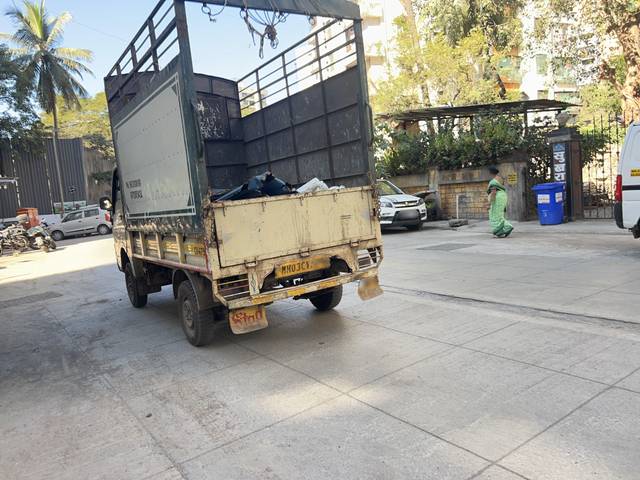
Region: India
Coordinates: 19.181, 72.839